Fishing industry in New Zealand

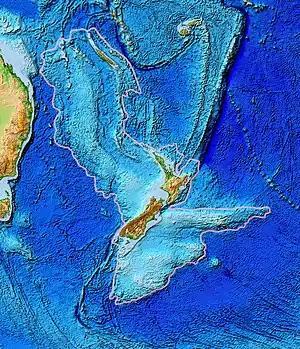
New Zealand is surrounded by an unusually complex underwater typography.

By 1980 the consequences of the "Think Big" policy for the fishing industry were becoming very apparent. Mel Courtney, MP for Nelson and convenor of the Opposition fisheries' sub-committee on production and marketing, in asserting "the policy is falling apart", expressed the view of many. "The industry expanded so rapidly it was overcapitalized with too many boats...the inshore fleet expanded and joint venture and duty-free boats exerted further pressure" ("Commercial Fishing" June 1980 5).